Jubilee House

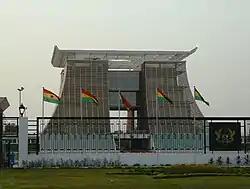
Jubilee House and Presidential Palace

Jubilee House is the presidential palace in Accra that serves as a residence and office to the President of Ghana. Jubilee House is built on the site of a building that was constructed and used for administrative purposes by the British Gold Coast Government. The previous seat of government of Ghana was Osu Castle. It was named Golden Jubilee House by President John Agyekum Kuffour in November 2008 to coincide with the 50th year of Ghana's independence. It has since reverted to Jubilee House. It has previously been known as The Flagstaff House.